Central African Republic–South Sudan border

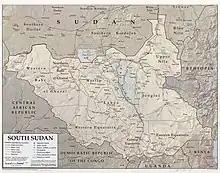
Map of South Sudan, with the Central African Republic to the west

The Central African Republic–South Sudan border is in length and runs from the tripoint with Sudan in the north, to the tripoint with the Democratic Republic of the Congo in the south.